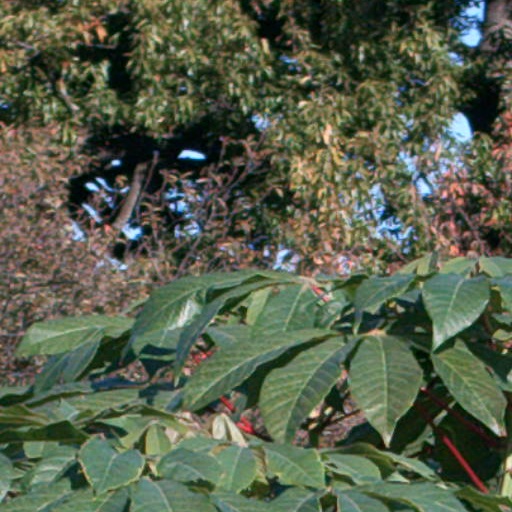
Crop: cassava